Gilbert Teodoro 2010 presidential campaign

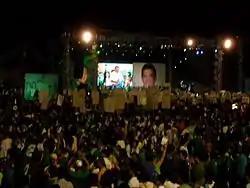
Teodoro during his party's Grand Rally at Rizal Memorial Stadium in Manila.

Teodoro's campaign platform includes encouraging political growth in the provinces and improving healthcare and education. He has also stated that he would not interfere if Arroyo were to be charged at a later date.